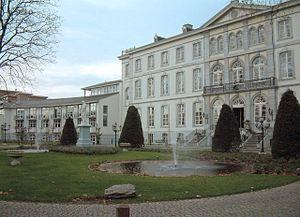
La Société du Sacré-Cœur de Jésus est une congrégation religieuse fondée en 1800 par Madeleine-Sophie Barat pour l'éducation des jeunes filles.